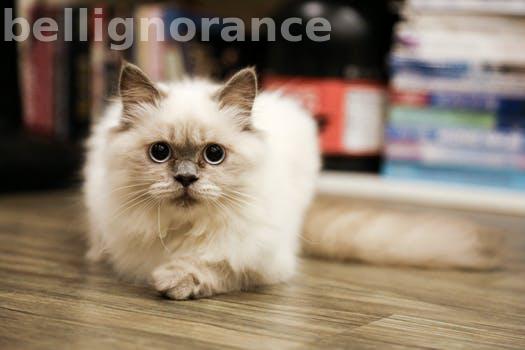
Label: Watermark